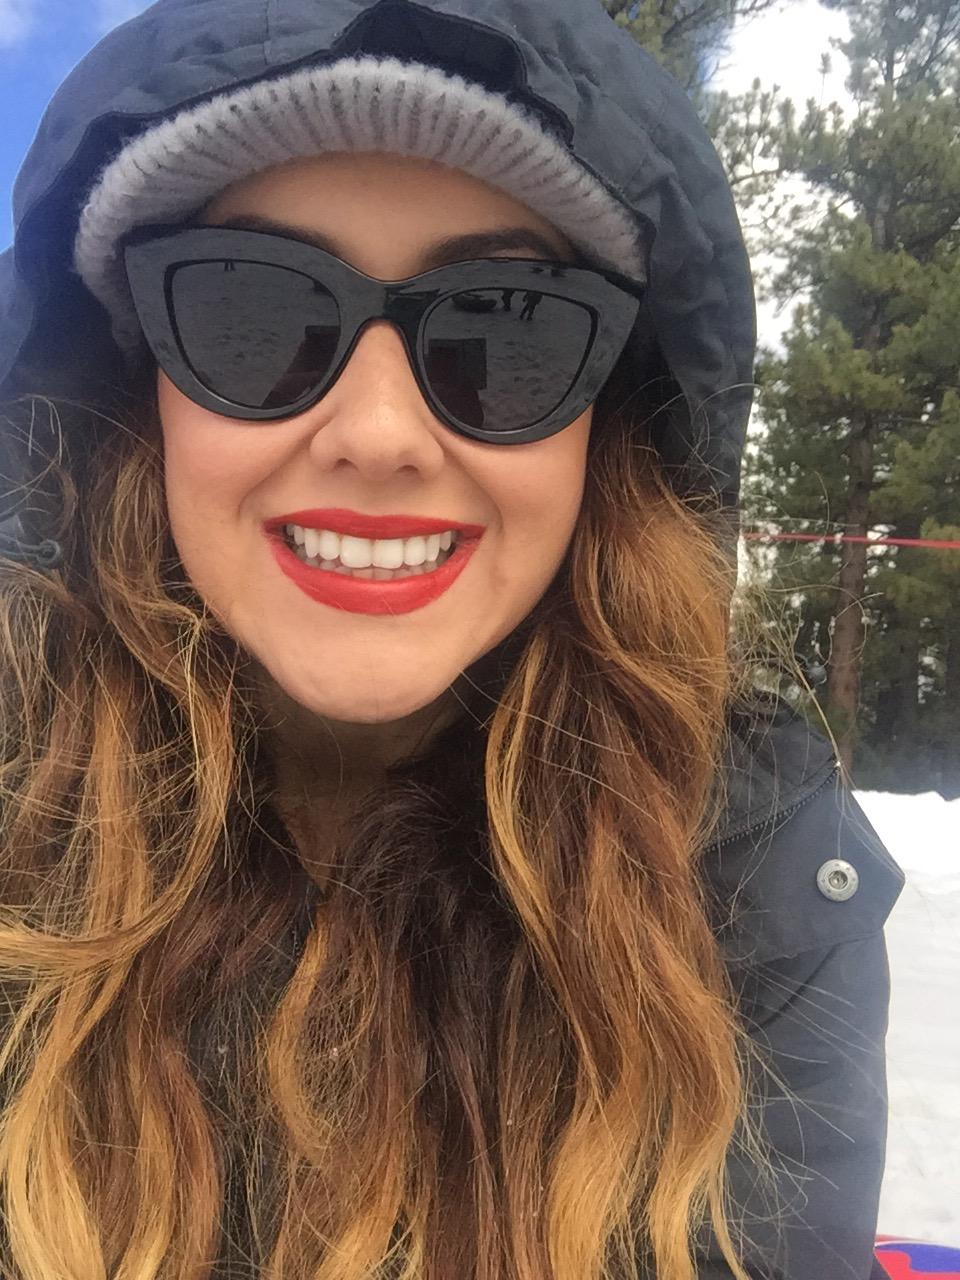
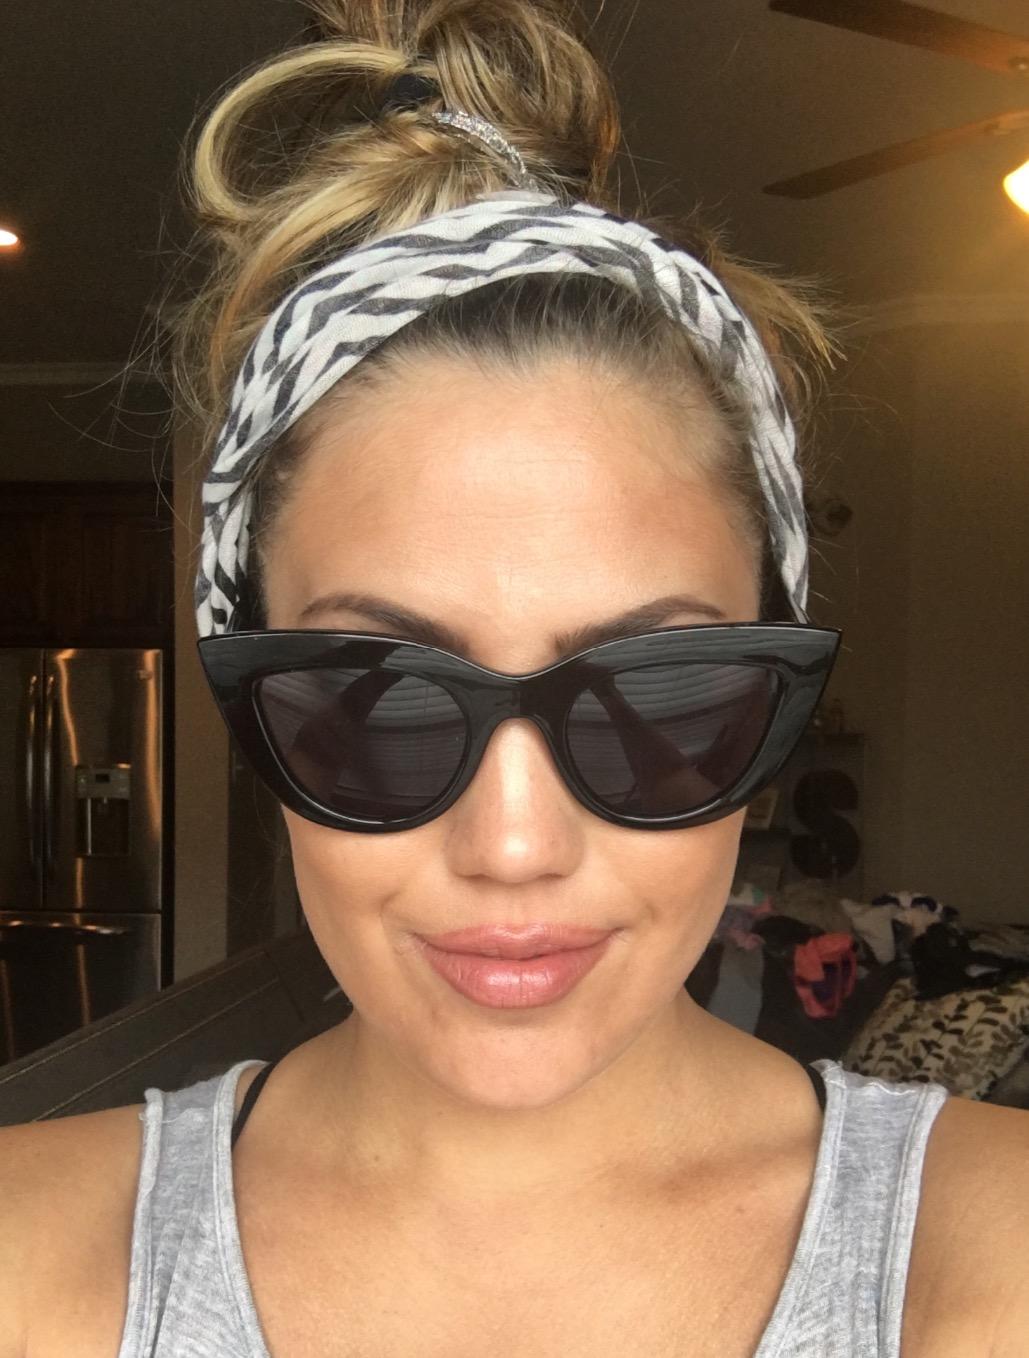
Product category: accessories_sunglasses
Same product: yes